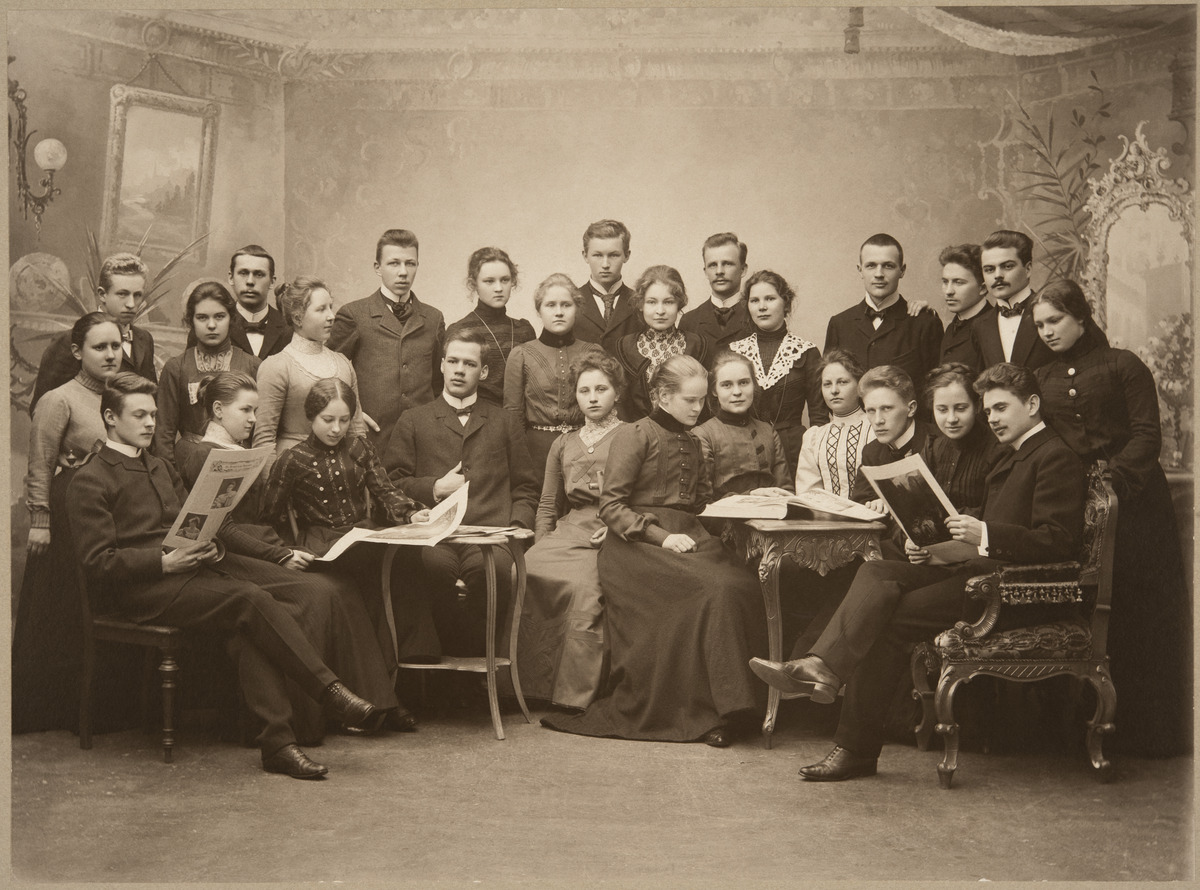
Luokkakuva, VIII -luokka, Uusi Yhteiskoulu
sisällön kuvaus: Luokkakuva, VIII -luokka, Uusi Yhteiskoulu.

Kirkkokatu 12. mustavalkoinen
Kuvaaja: Owesén, Ernst, valokuvaaja
Ajankohta: kuvausaika 1902 -03
Paikka: Suomi, Uusimaa, Helsinki, Kruununhaka Helsinki, Kirkkokatu  12
Aiheet: Koskinen, Kaarlo, luokkakuvat, opiskelijat, vaatteet, hatut, kirjat, lehdet, viikset, tuolit, pöydät, takit, mekot